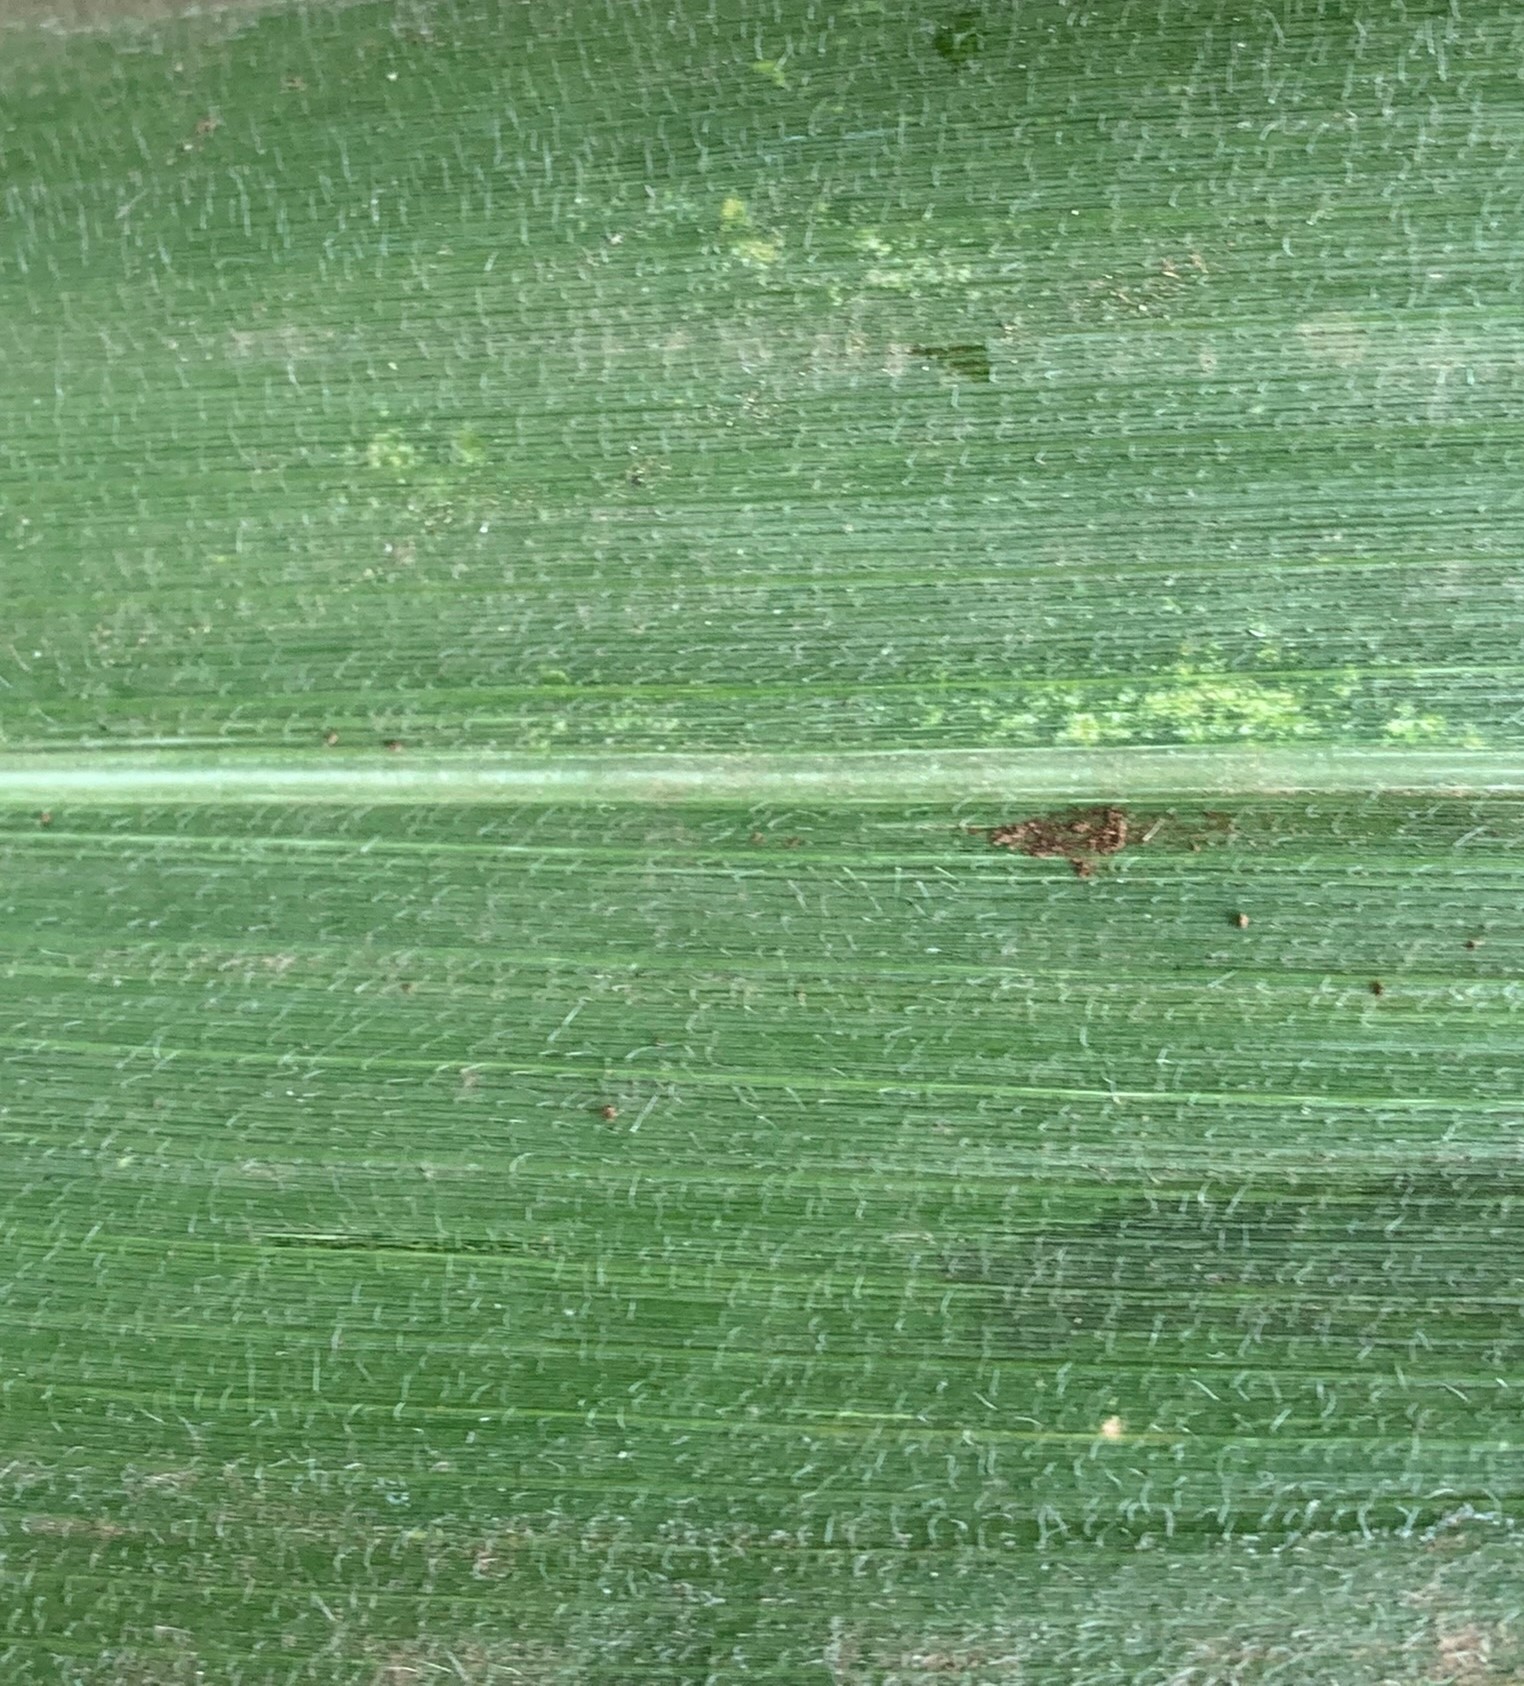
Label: Healthy